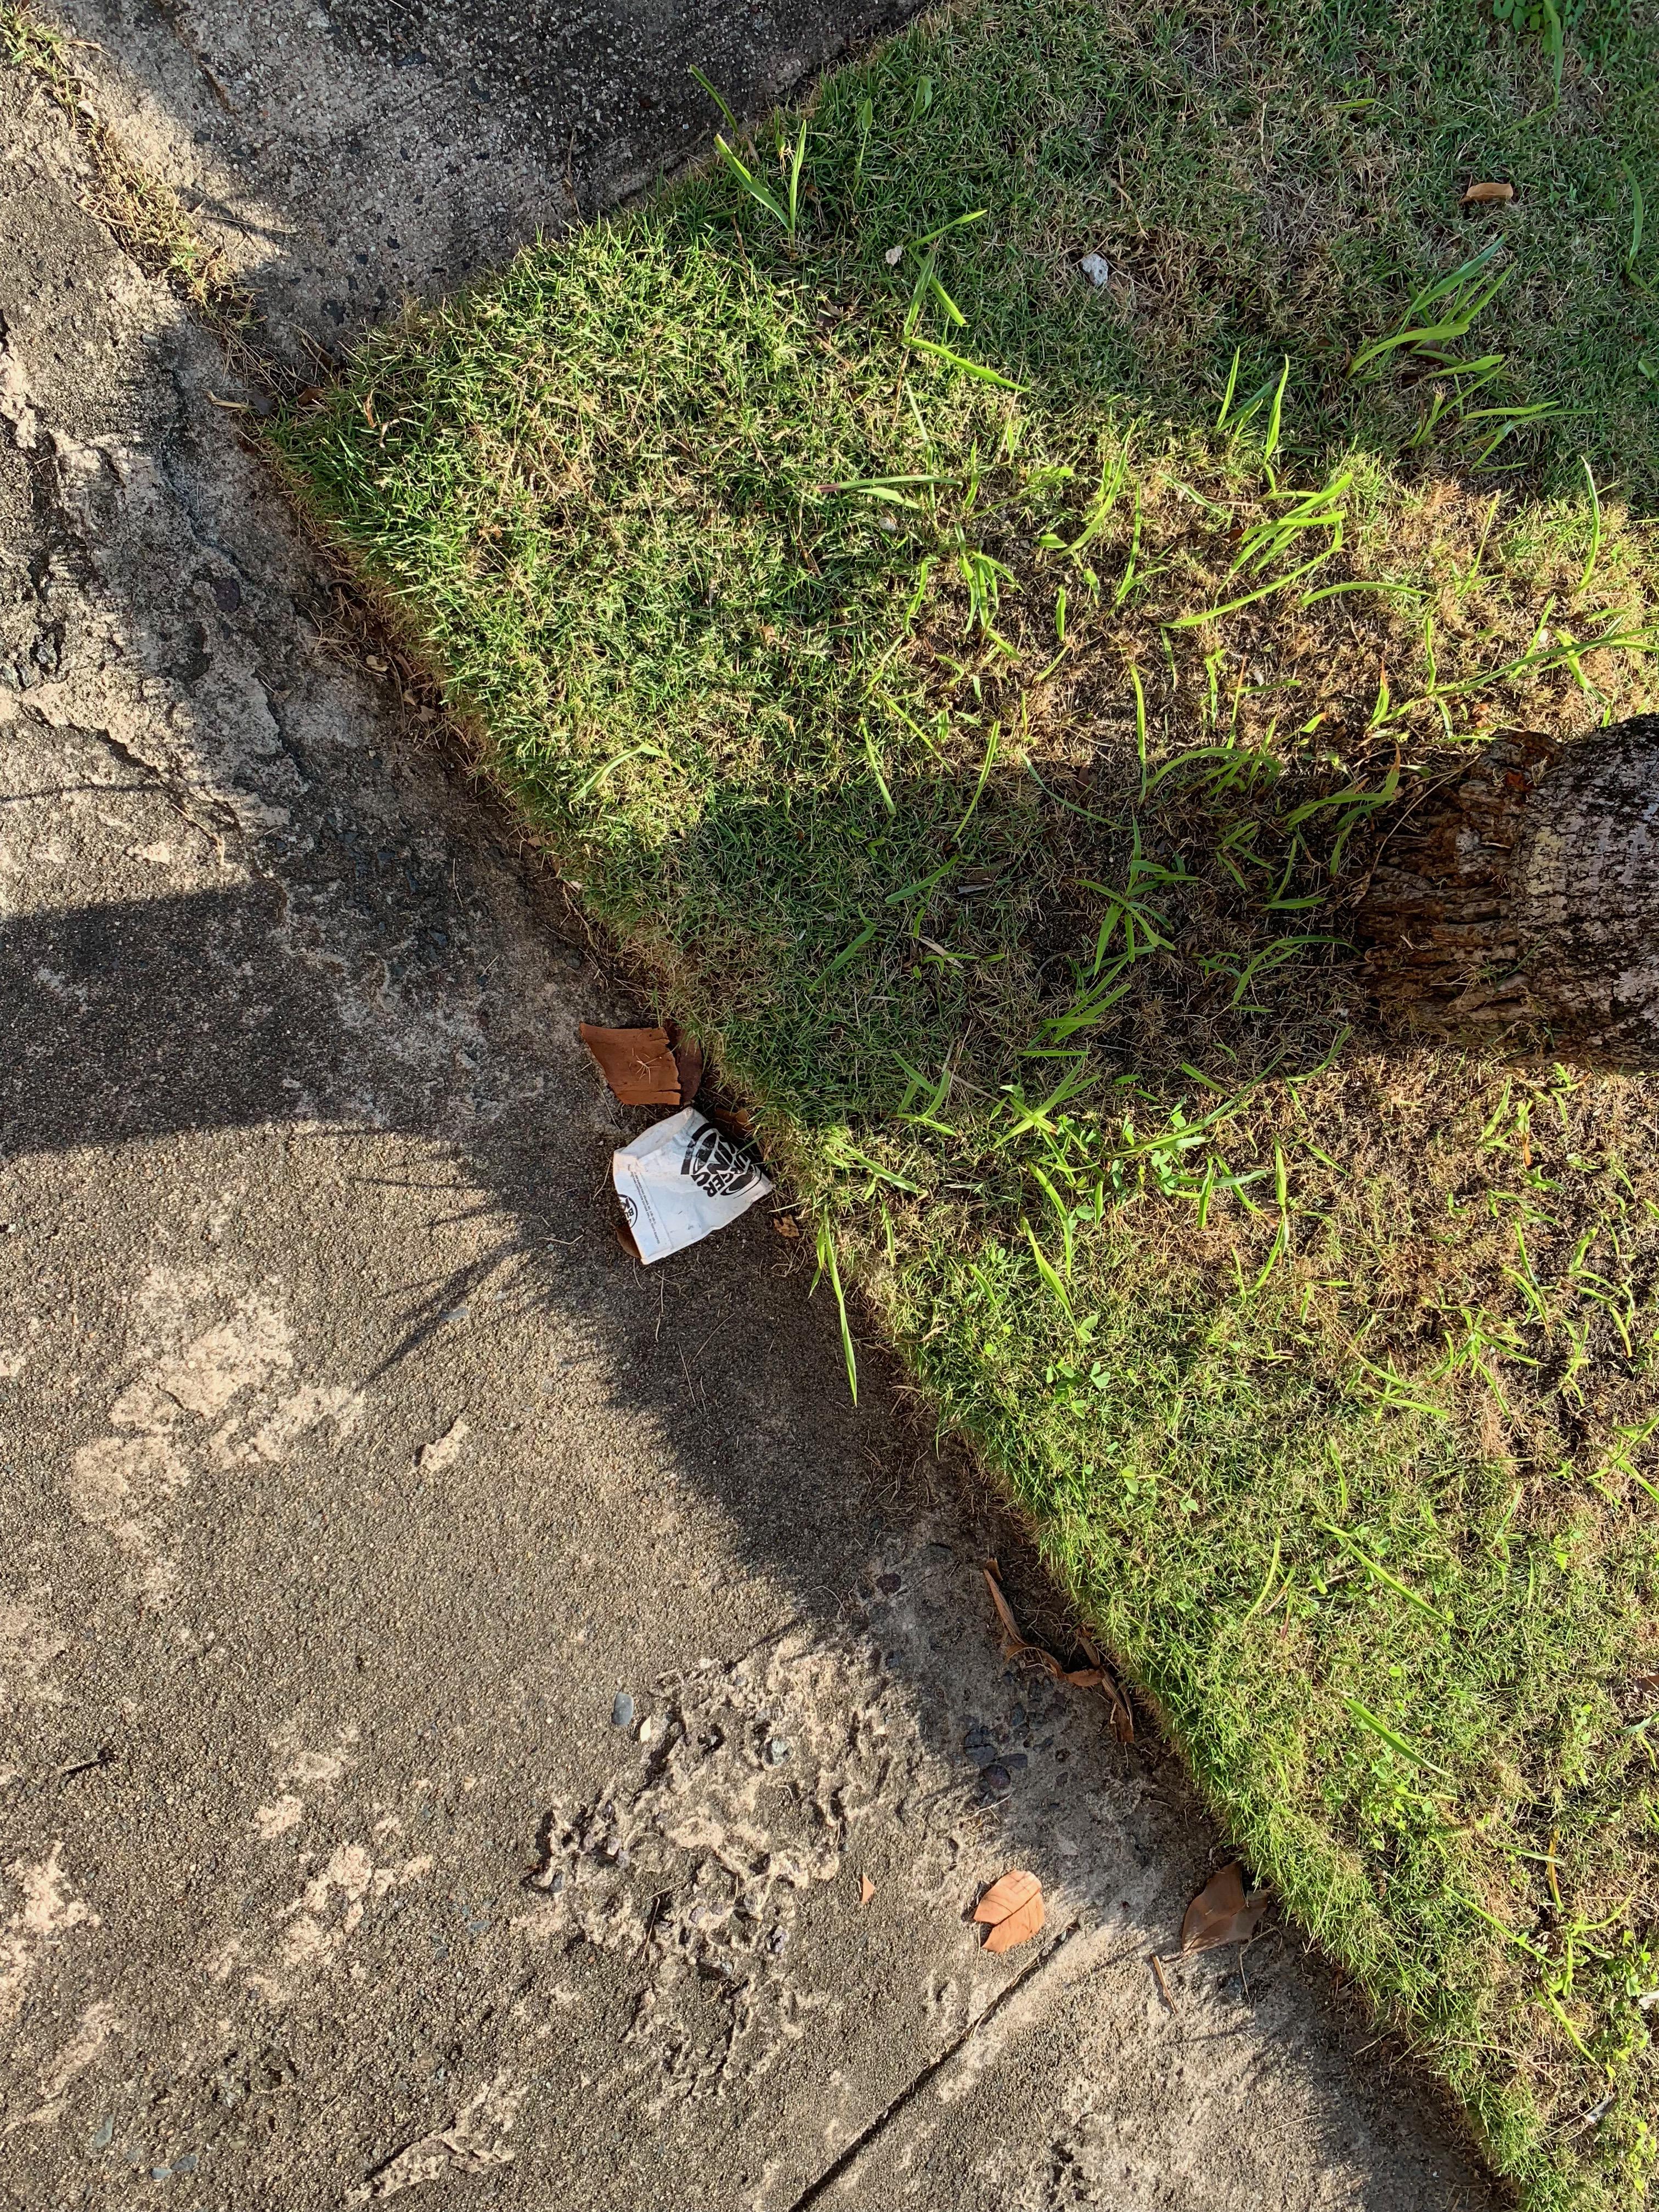
Object: Paper cup (Cup)